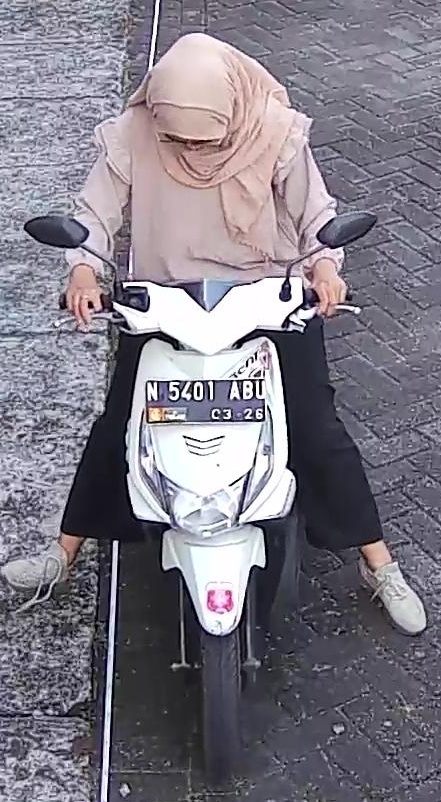
person-with-helmet: 0
person-without-helmet: 1